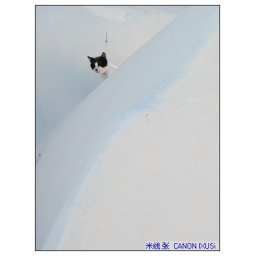
cute cat in Oia, Santorini